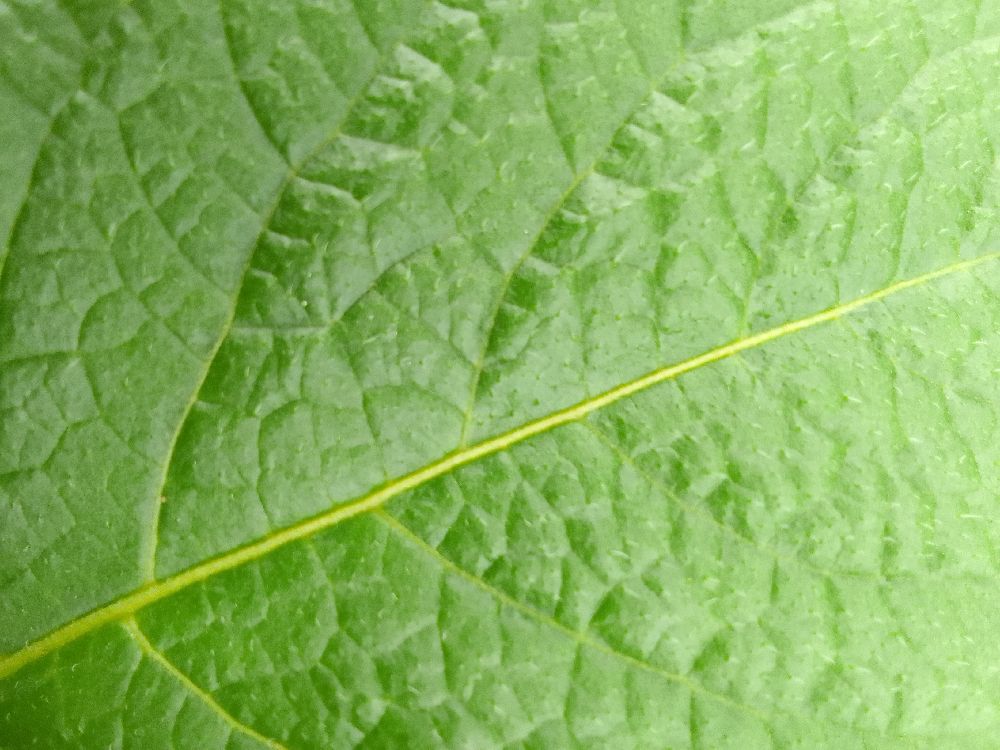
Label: Healthy